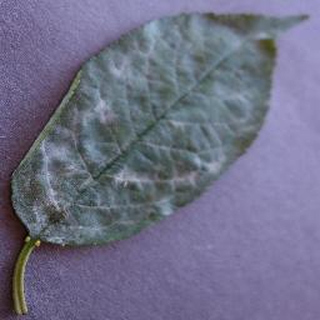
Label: cherry_powdery_mildew